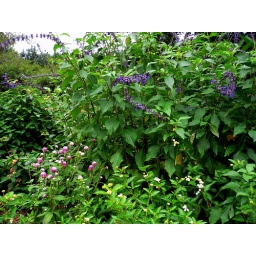
Large perennial blue salvia towers over plants in this section of a flower bed.